Moureaux Point

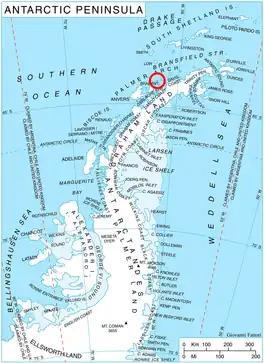
Location of Liège Island in the Antarctic Peninsula region.

Moureaux Point is a point which forms the north extremity of Kran Peninsula and Liege Island in Palmer Archipelago, Antarctica. The feature was charted by the French Antarctic Expedition under Charcot, 1903–05, who named it for , director of the Parc Saint-Maur Observatory, near Paris. The point was photographed from the air by FIDASE, 1956-57.